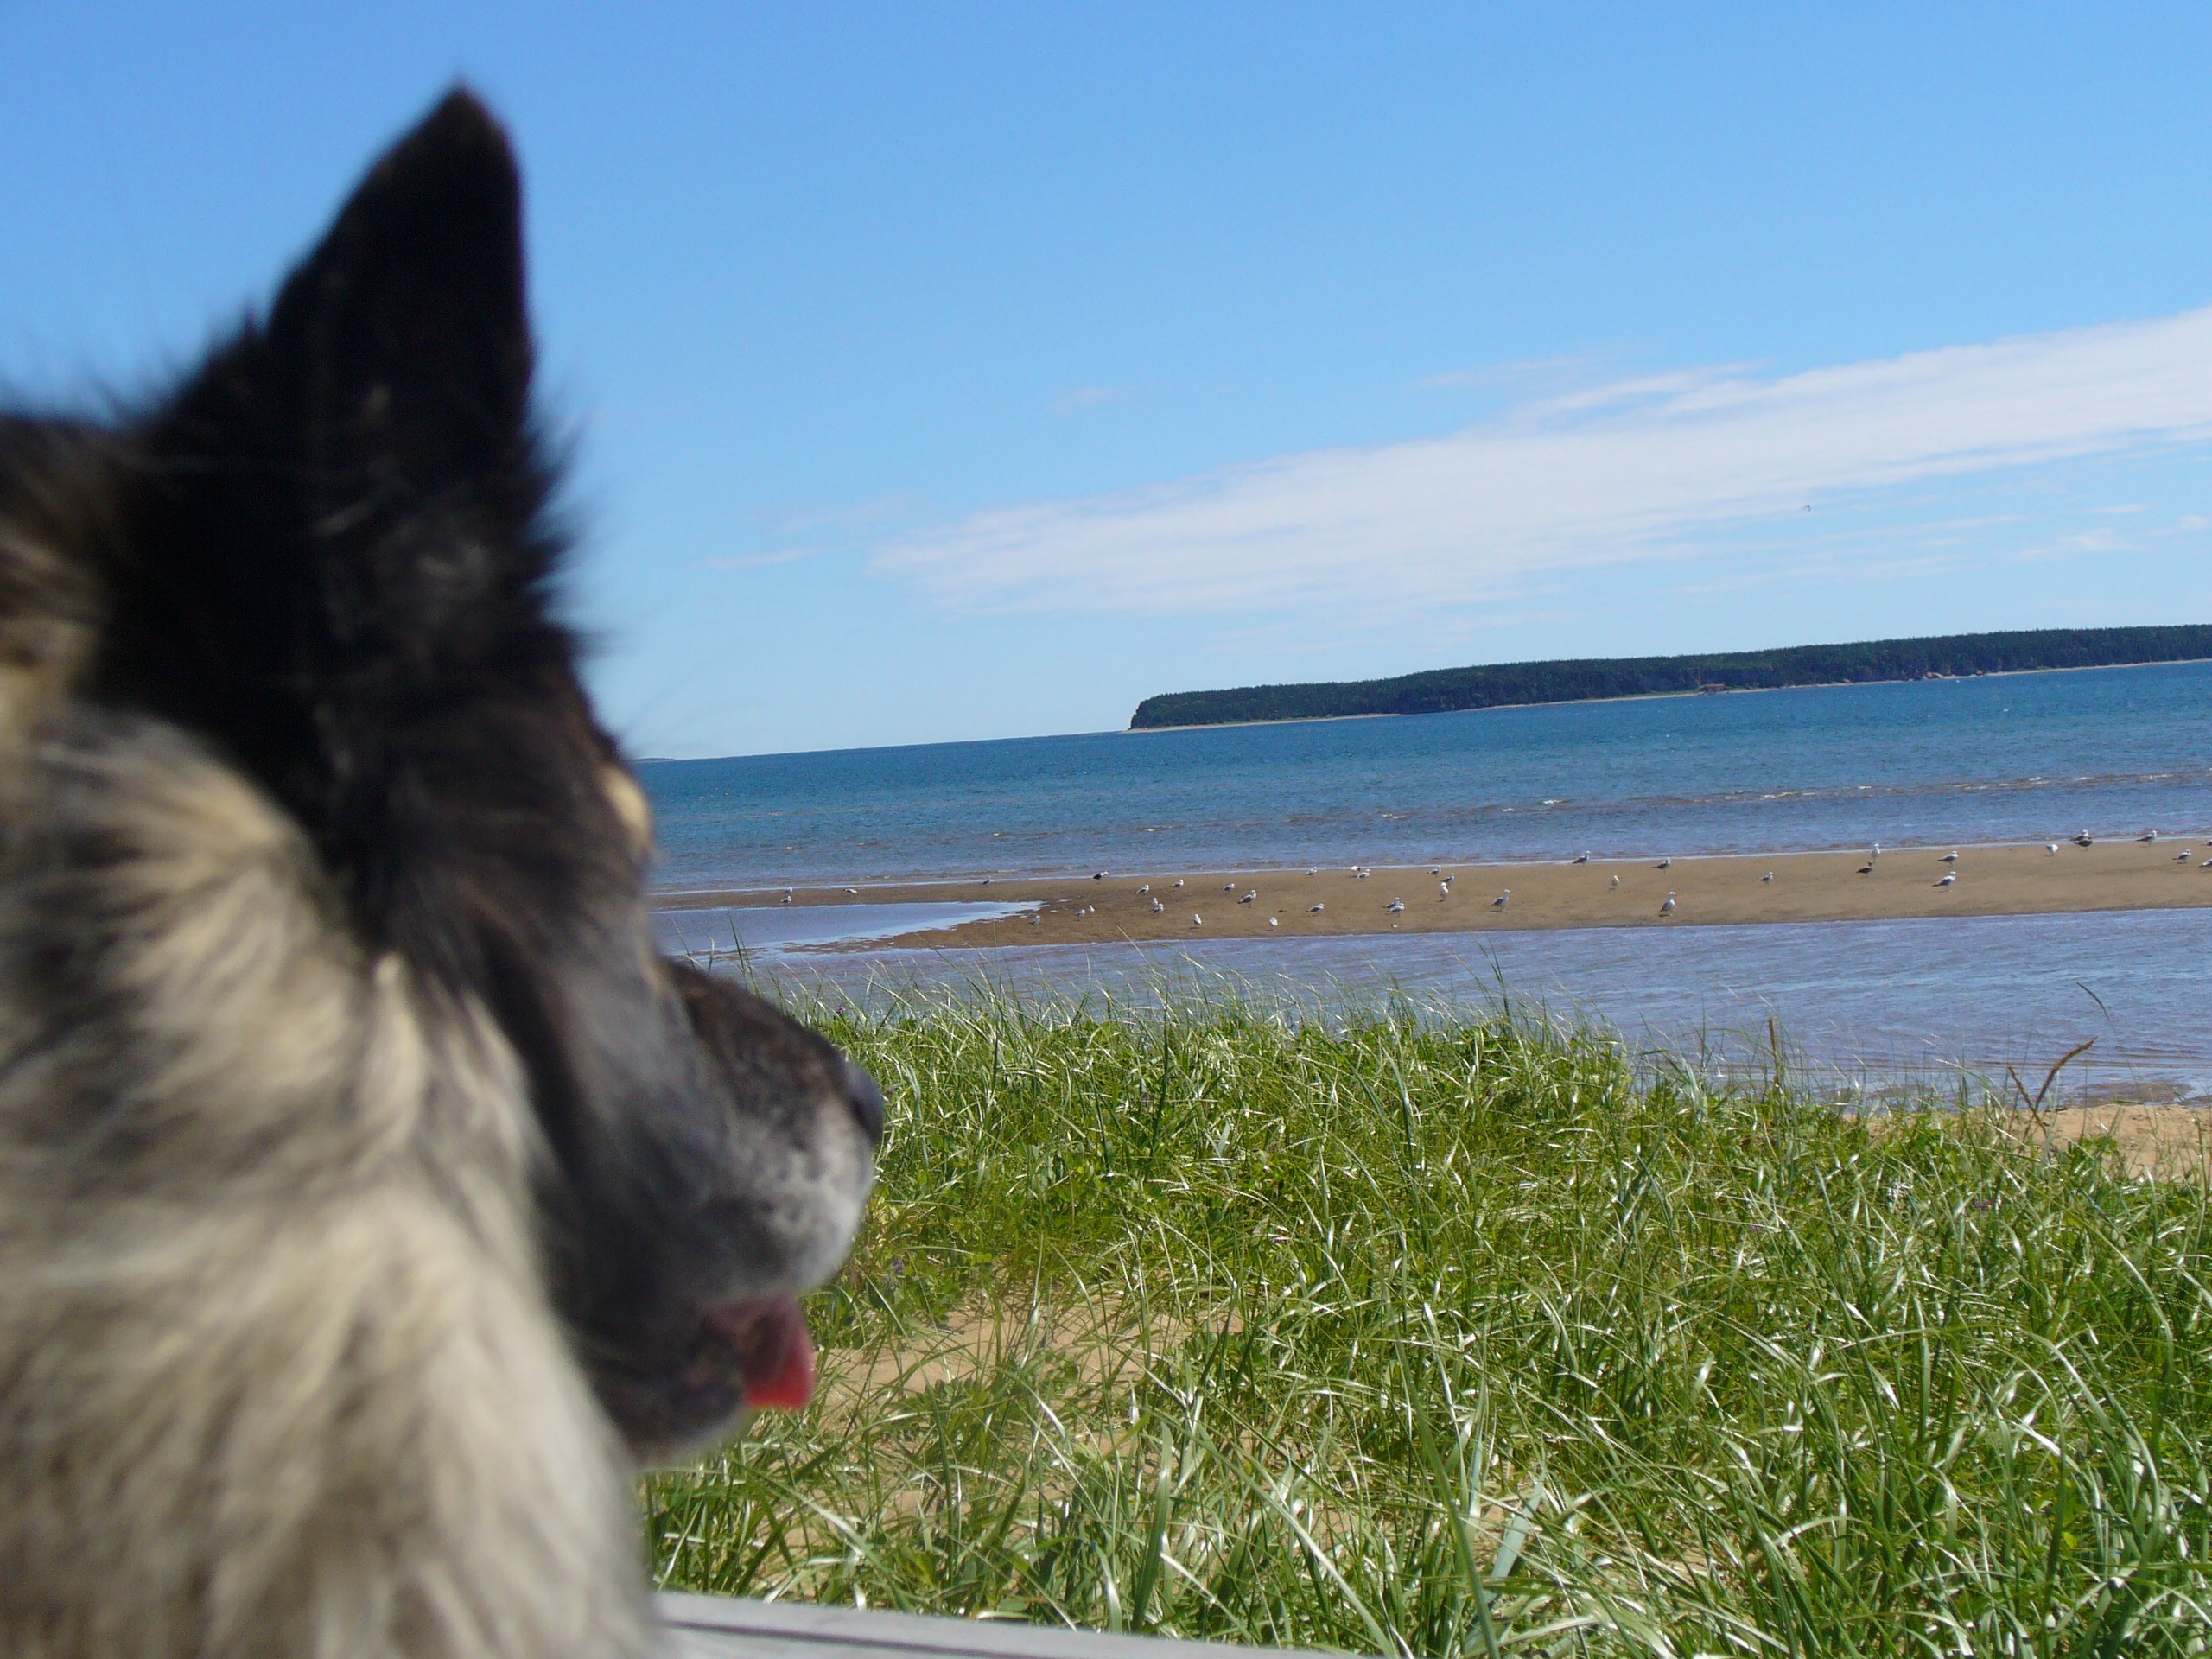
landscape, sea, ocean, flower, dog, animal, mammal, vertebrate, look away, dog like mammal, dog breed group